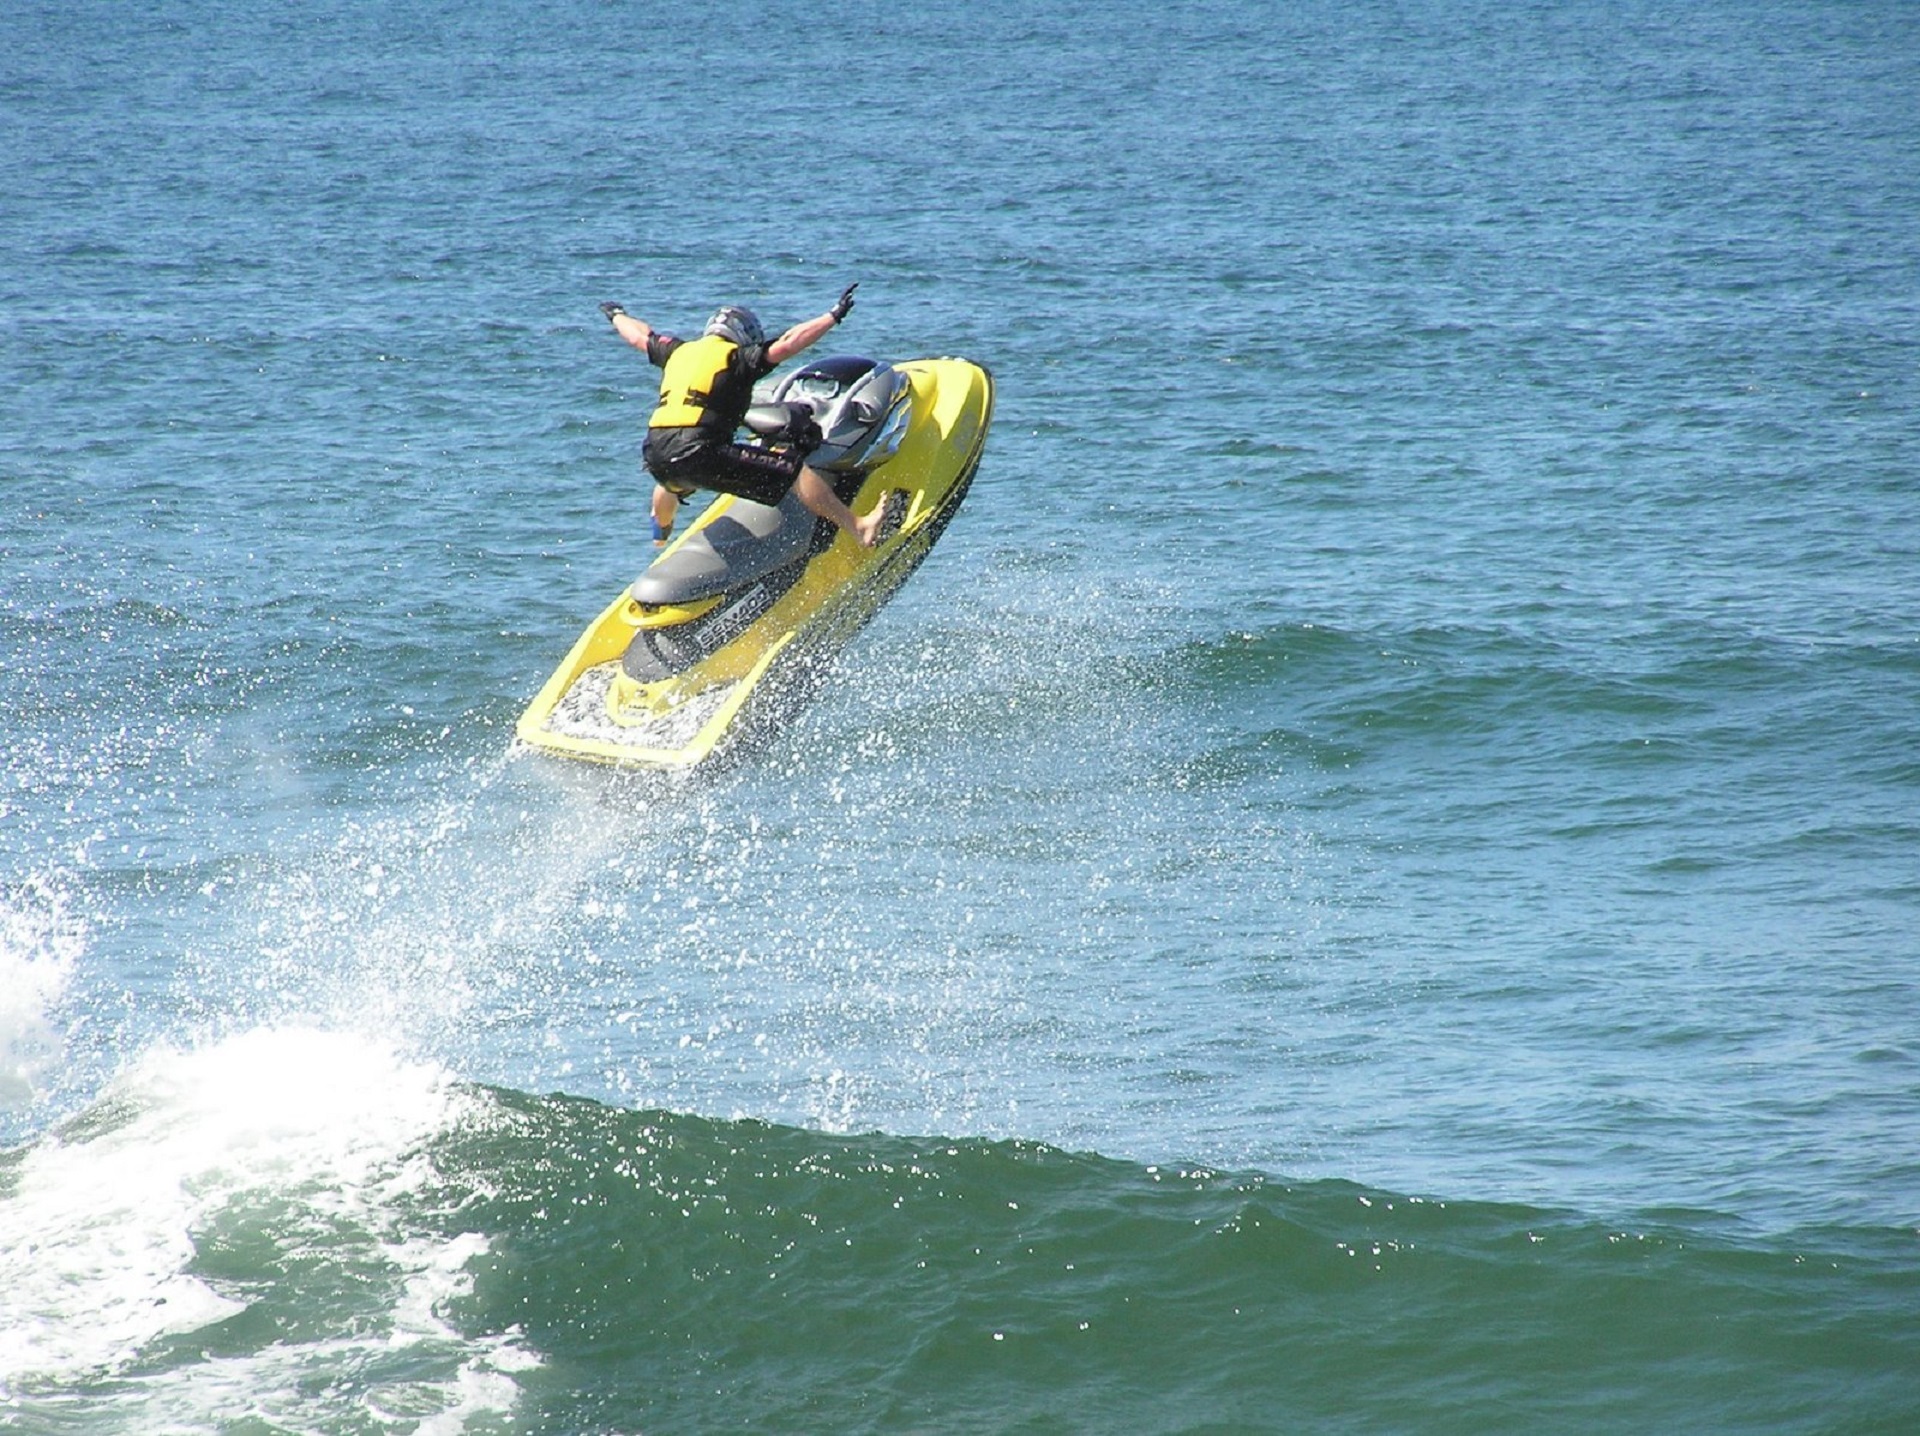
sea, water, ocean, sport, boat, wave, jump, male, recreation, jumping, transport, vehicle, equipment, action, ride, machine, extreme sport, speed, jetski, sports, boating, fast, watercraft, motorsport, water sport, jet ski, outdoor recreation, powerboating, personal water craft, waverunner